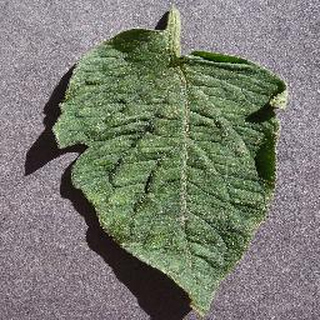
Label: healthy_tomato